Noah Syndergaard

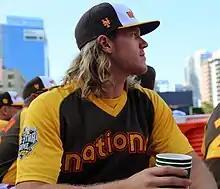
Syndergaard mid-All-Star Game weekend festivities in 2016

Syndergaard opened the 2015 season in Las Vegas again, battling food poisoning and a forearm strain that April to post a 3–0 record and 1.82 ERA in his first five starts, as well as 34 strikeouts in innings. When starting pitcher Dillon Gee was placed on the disabled list on May 8 with a strained groin, the Mets chose to call up Syndergaard over fellow top prospect Steven Matz. He made his MLB debut on May 12, holding the Chicago Cubs scoreless for five innings before allowing three hits in a row in the sixth, including a two-run home run from Chris Coghlan. He allowed a total of three runs on six hits in the 6–1 loss. Syndergaard's home debut at Citi Field came five days later, and he took the win by pitching six innings in a 5–1 victory over the Milwaukee Brewers. When Gee returned from the disabled list on May 22, Mets manager Terry Collins decided not to move Syndergaard, instead saying that he would keep a six-man starting rotation that made room for both pitchers. This plan was short-lived, and Gee was designated for assignment on June 15, cementing Syndergaard's position in the rotation.